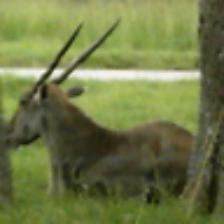
Label: NonHuman